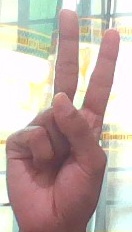
ASL sign: V